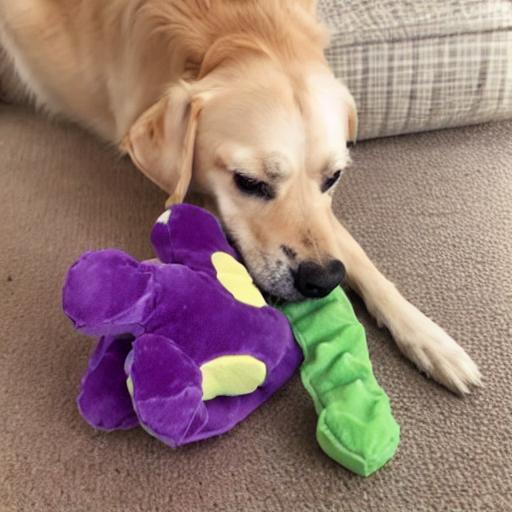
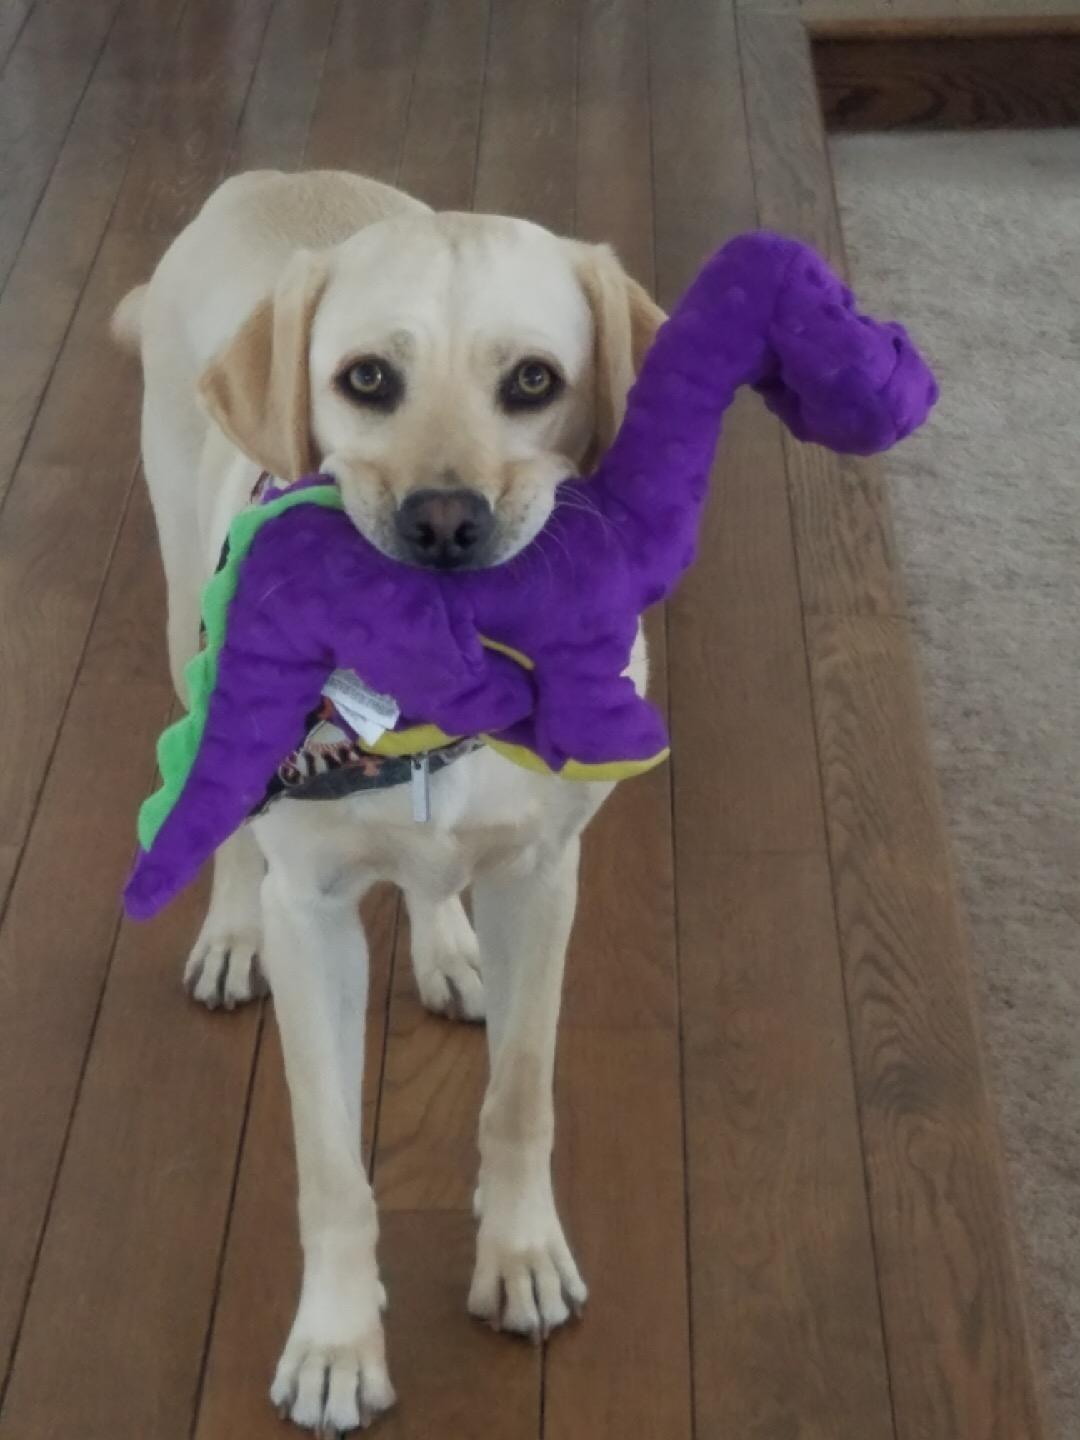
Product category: items_toy
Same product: no